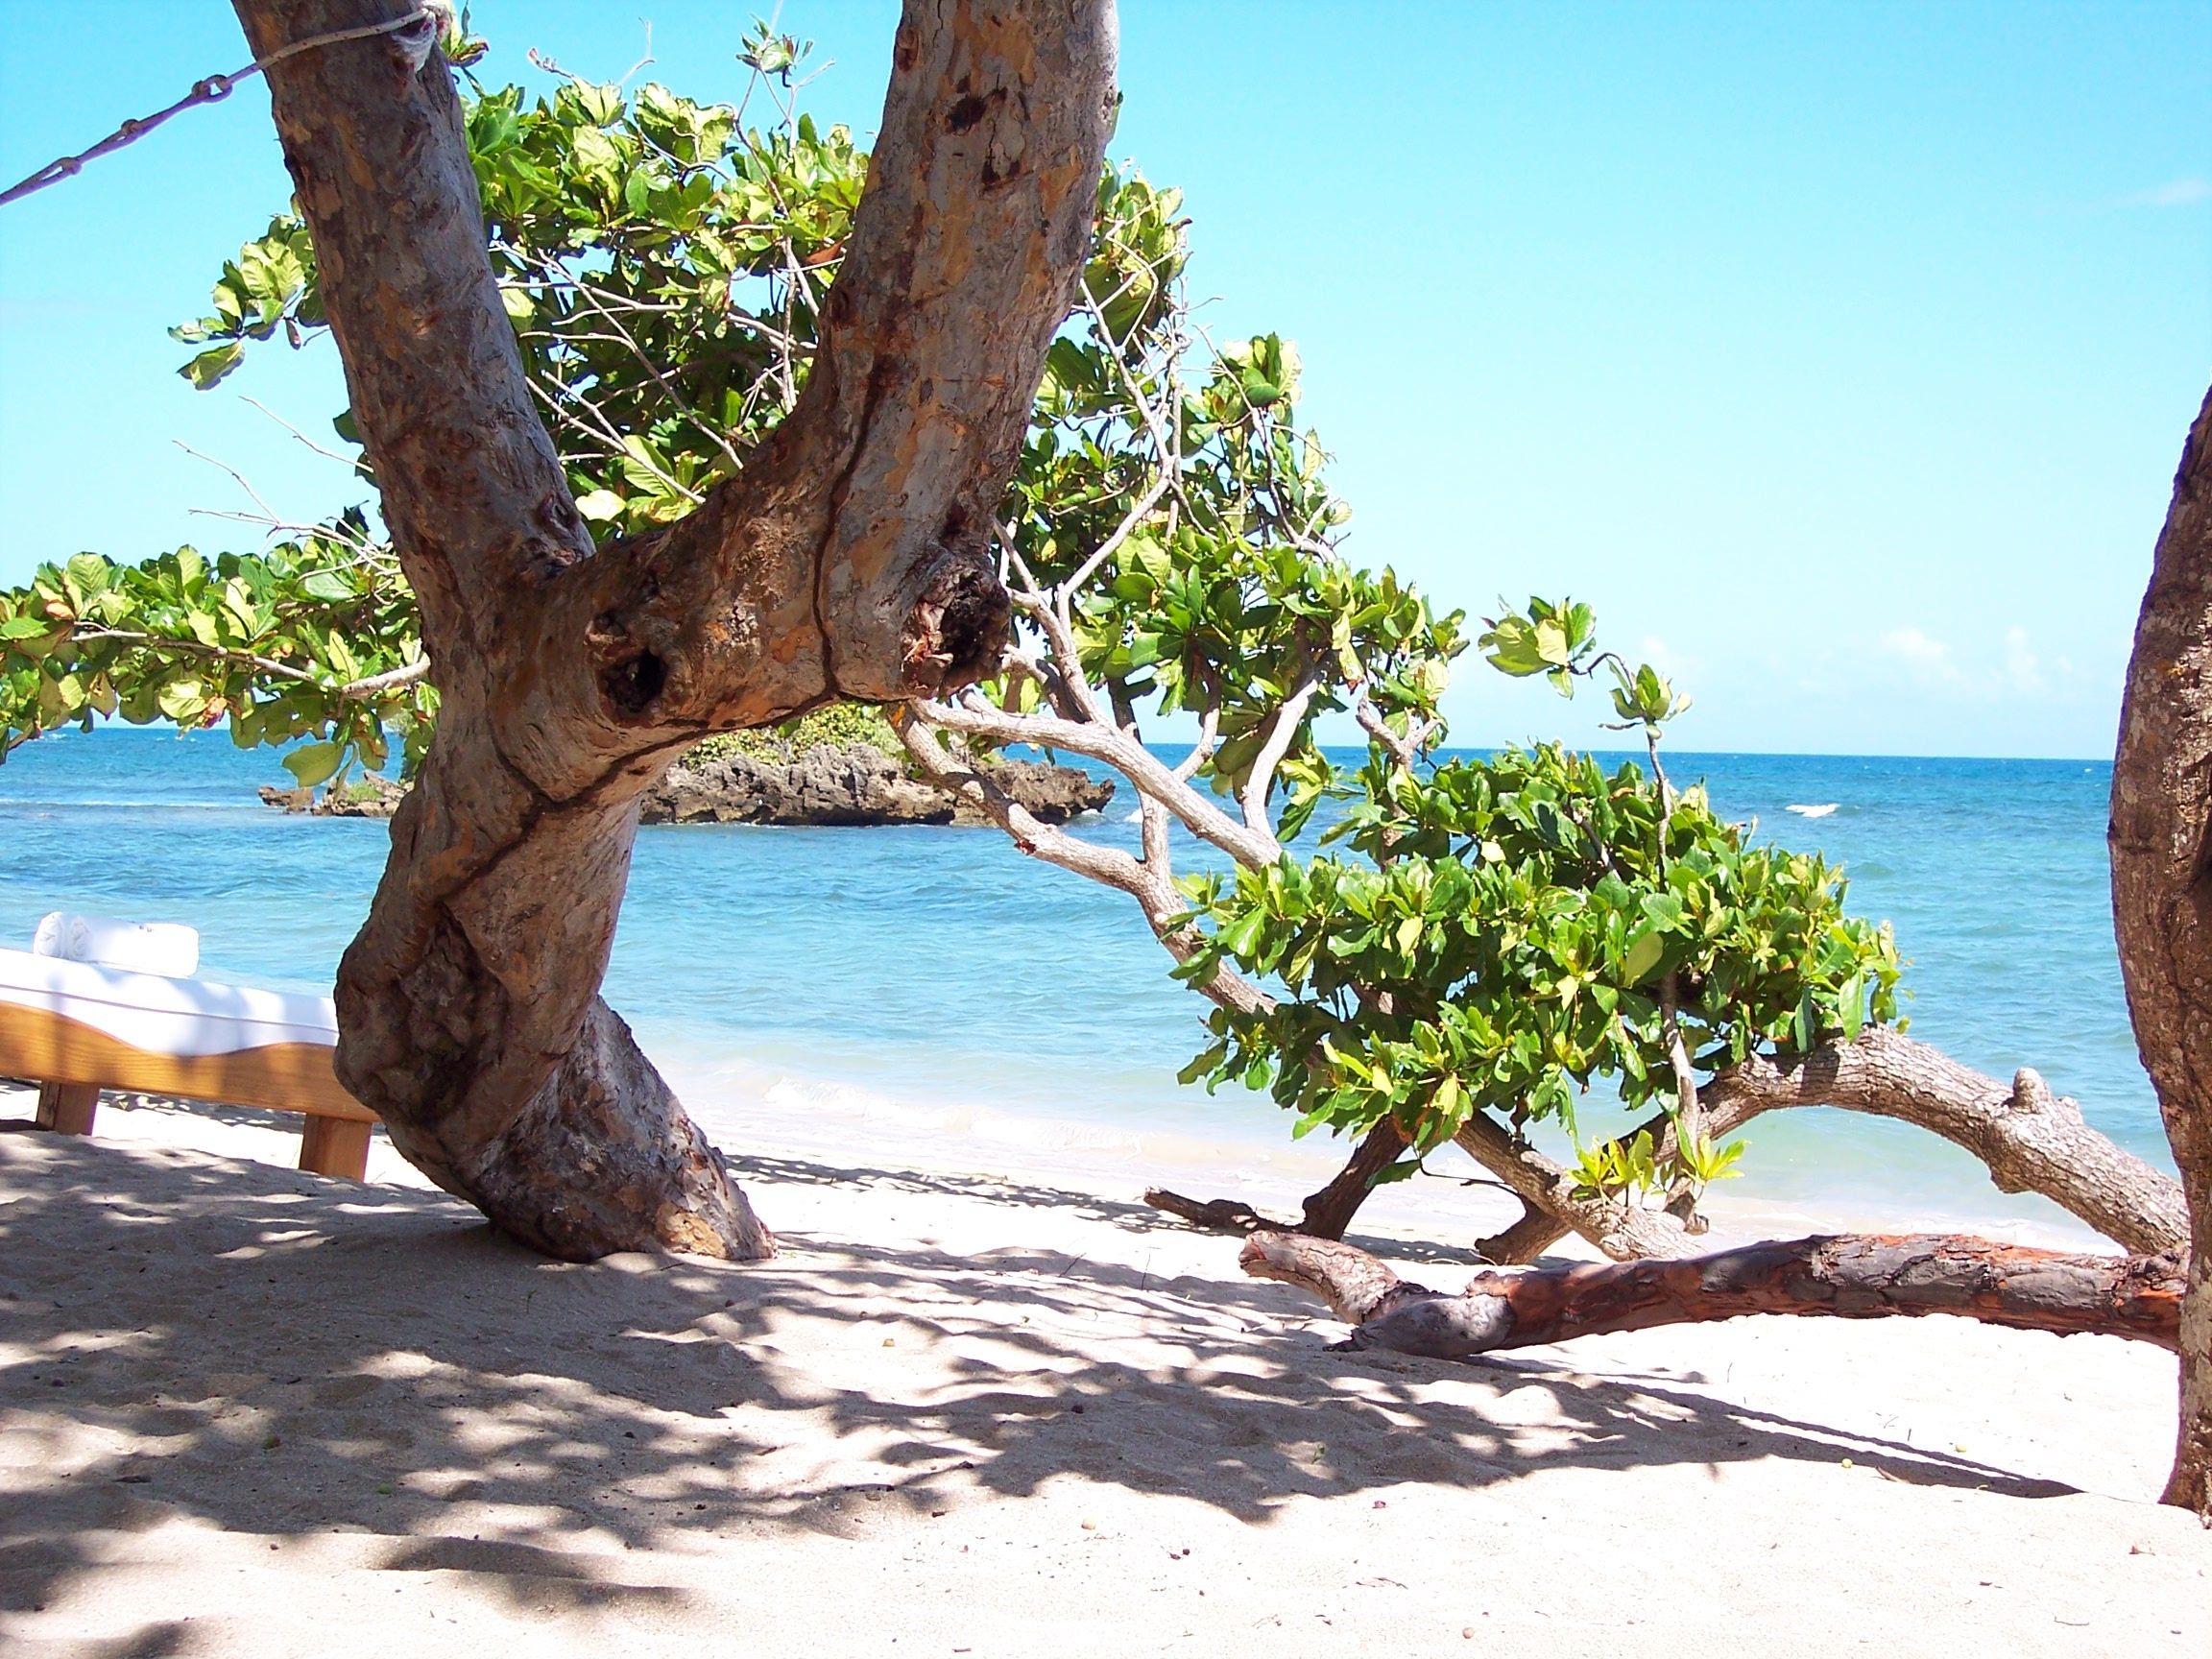
beach, sea, coast, tree, branch, plant, wood, vacation, holiday, rest, caribbean, woody plant, arecales